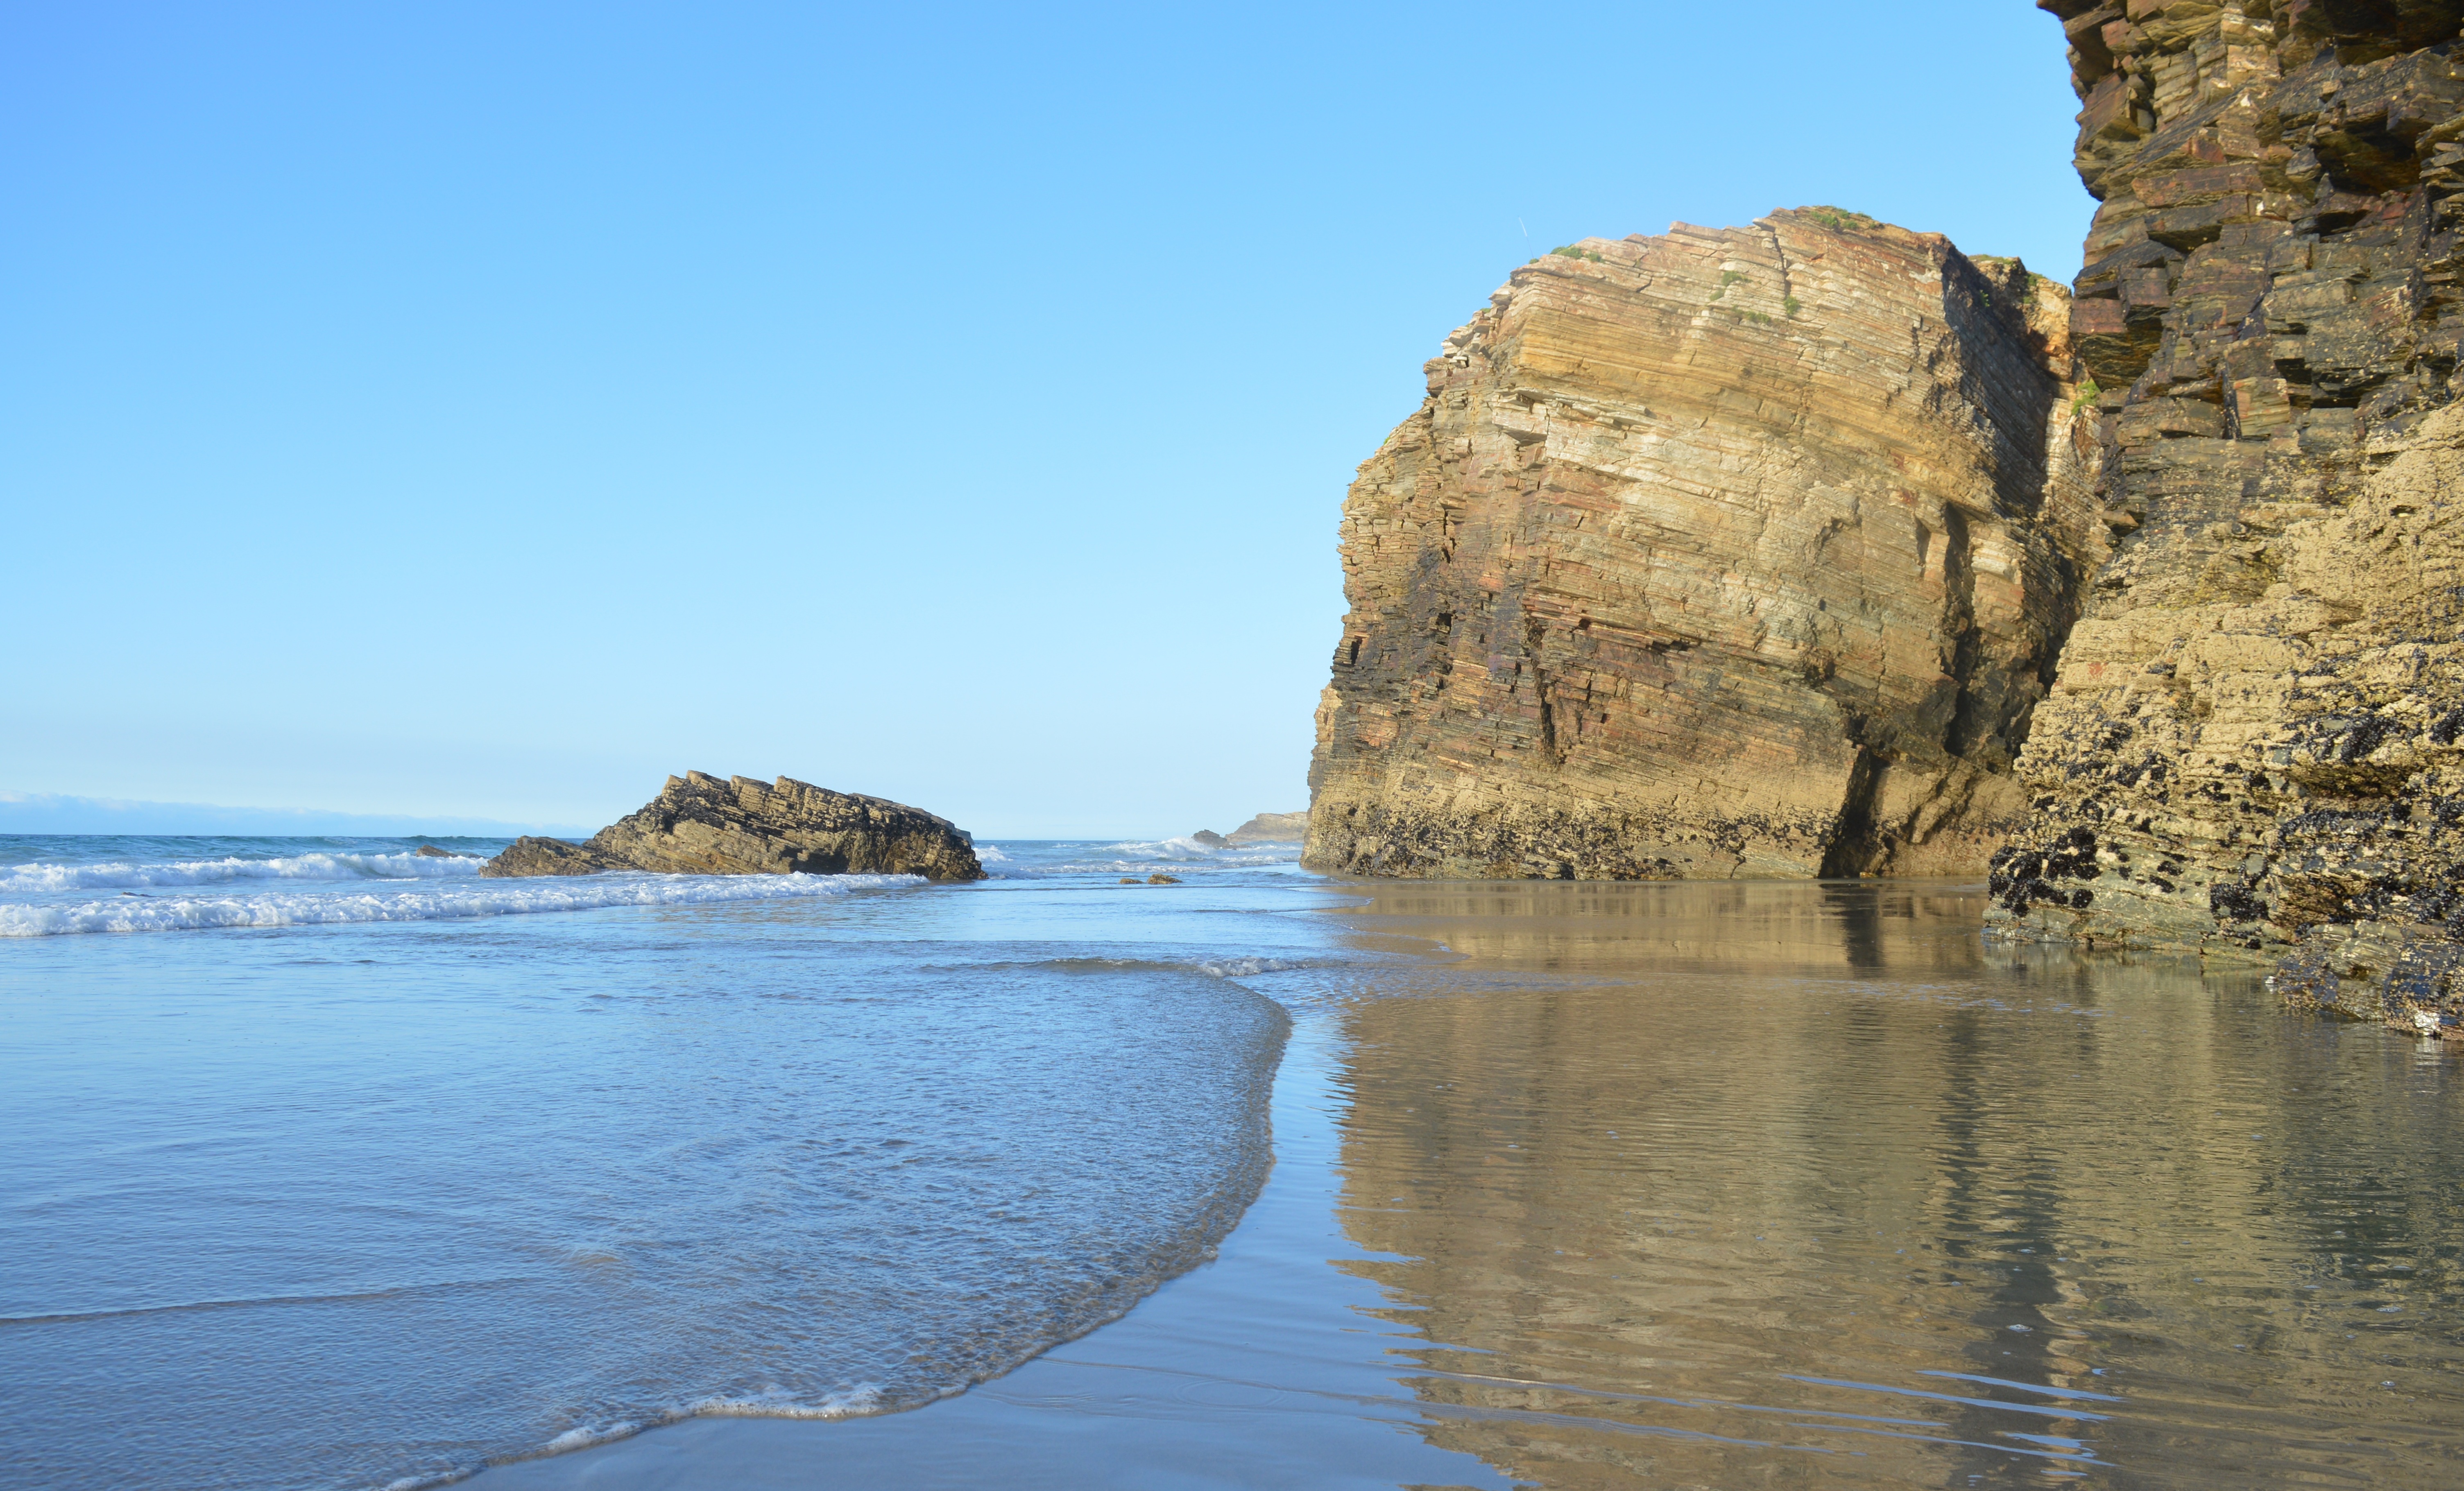
beach, landscape, sea, coast, water, sand, rock, ocean, sky, shore, formation, cliff, reflection, bay, terrain, material, body of water, rocks, waves, cape, landform, geographical feature